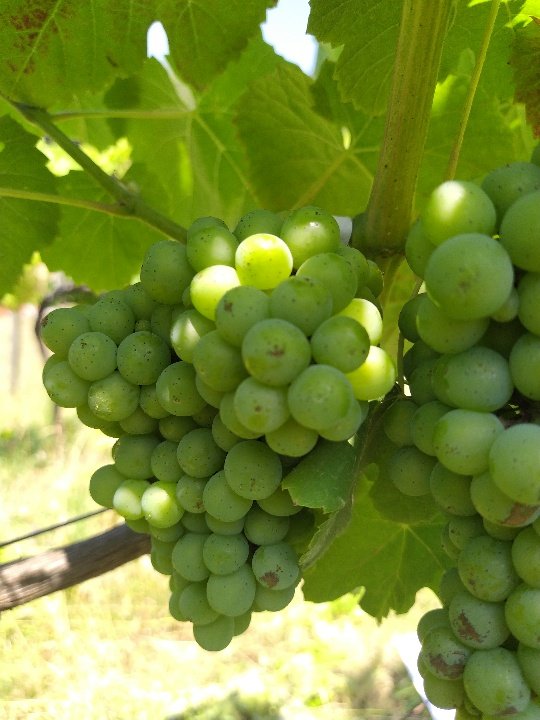
Berries visible: 101
Grape clusters: 2